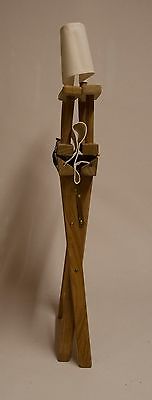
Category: chair